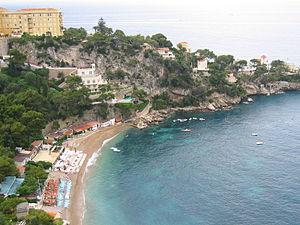
La plage Mala à cap d'Ail sur la côte d'Azur.
Cap-d'Ail est une commune française située dans le département des Alpes-Maritimes en région Provence-Alpes-Côte d'Azur, à la limite ouest de Monaco. Ses habitants sont appelés les Cap-d'Aillois. La commune tire son nom du cap éponyme, situé sur son territoire.